2014 Poinsettia Bowl

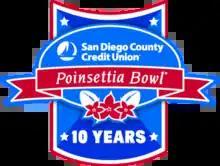

The 2014 Poinsettia Bowl was post-season American college football bowl game held on December 23, 2014, at Qualcomm Stadium in San Diego, California. The tenth edition of the Poinsettia Bowl pitted the Navy Midshipmen against the San Diego State Aztecs of the Mountain West Conference. The game began at 6:30 p.m. PST and aired on ESPN. It was one of the 2014–15 bowl games that conclude the 2014 FBS football season. The game was sponsored by the San Diego County Credit Union and is officially known was the San Diego County Credit Union Poinsettia Bowl.